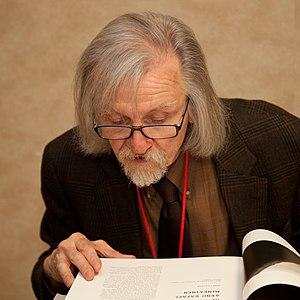
Arno Rafael Minkkinen est un photographe finlando-américain.